Solanaceae

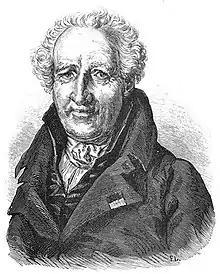
Antoine Laurent de Jussieu

The first scientific reference to Solanaceae was in 1763 in French naturalist Michel Adanson's "Familles des Plantes". He did not use a formal name for his taxon, and simply labeled it as "Les Solanum". He included a total of 10 genera, all of which are still accepted as members of the family. Adanson is however not considered to be the authority of the family, that title instead being held by French botanist Antoine Laurent de Jussieu, who gave the group a formal scientific name in 1789 in his "". Jussieu classified the taxon as an order and used the name "Solaneæ". His order included 19 genera, some of which—such as "Verbascum blattaria", "Bontia", and "Crescentia cujete"—are no longer considered members of the family. Some genera Jussieu included within Solanaceae he proposed could belong to Boraginaceae, which he also named in "Genera Plantarum"; he noted that there was a high degree of similarity between Solanaceae and Boraginaceae, and proposed that they could be considered one order.